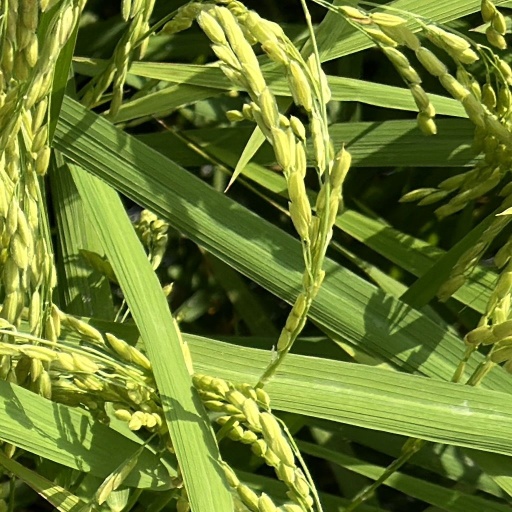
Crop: rice